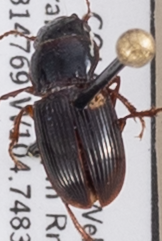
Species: Cratacanthus dubius
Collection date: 2021-09-15
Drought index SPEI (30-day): -0.83
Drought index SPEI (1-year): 0.142
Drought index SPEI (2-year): -0.71